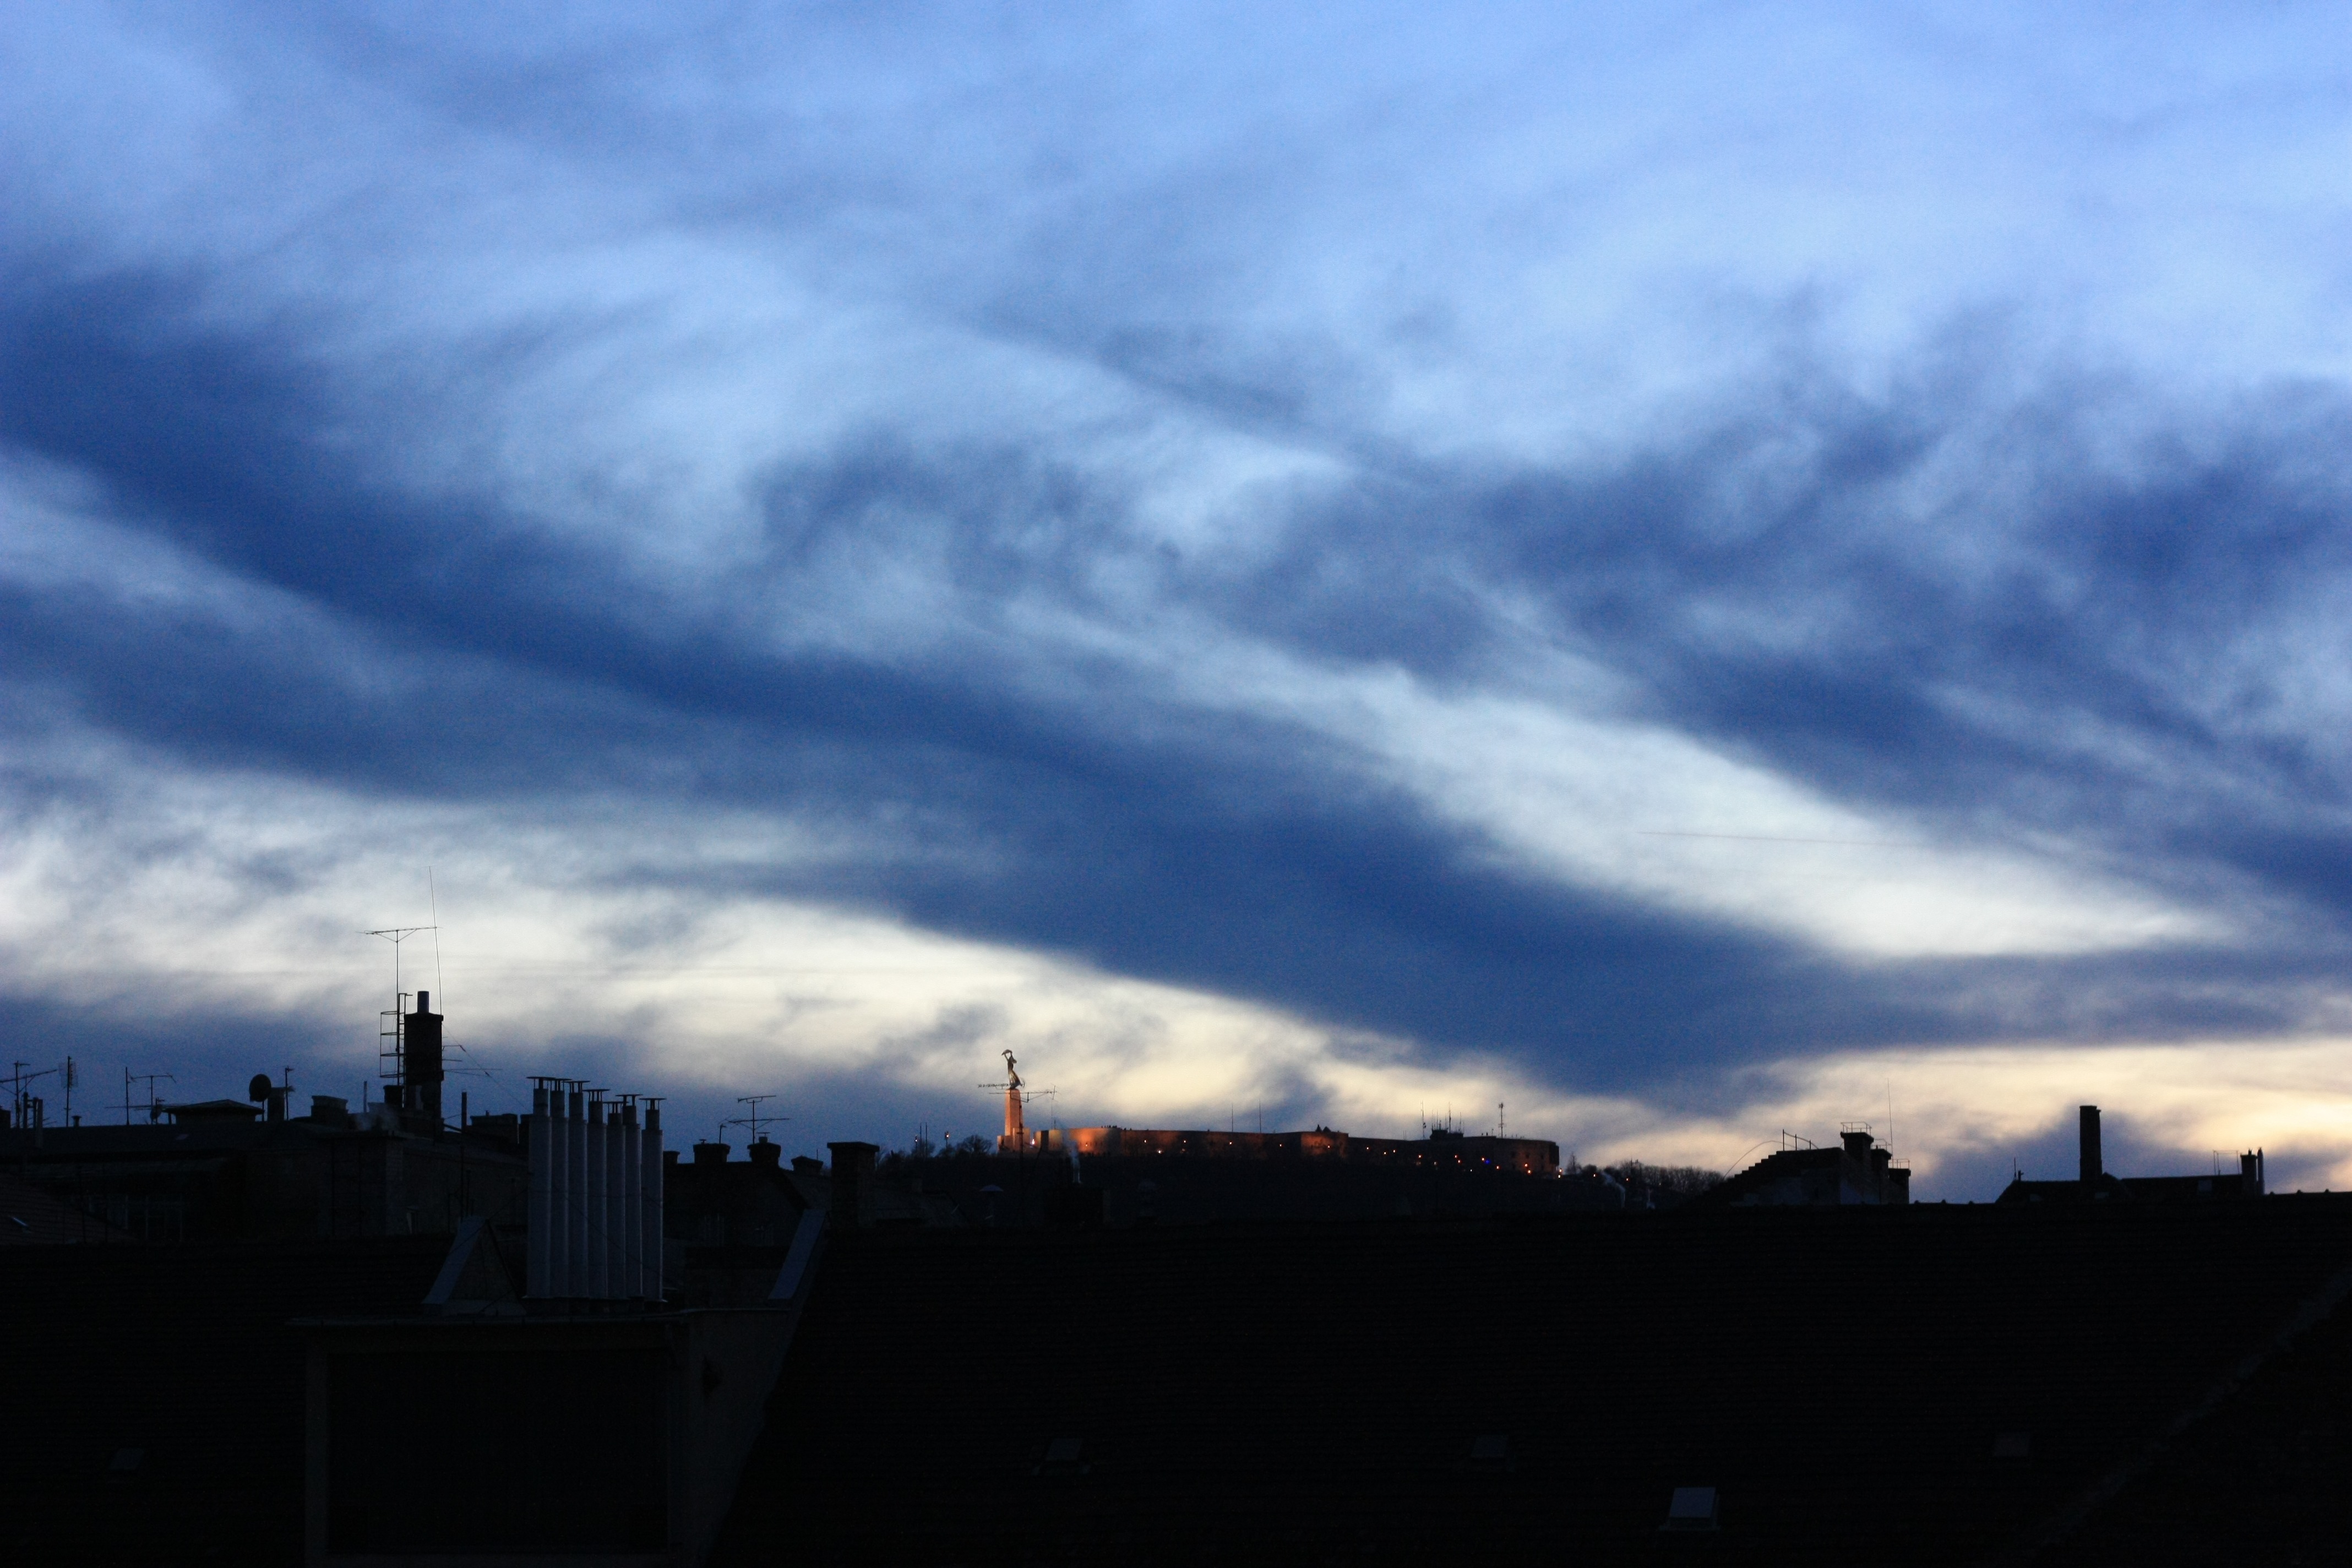
horizon, cloud, sky, sunset, skyline, sunlight, morning, dawn, atmosphere, cityscape, dusk, evening, in the evening, budapest, meteorological phenomenon, atmosphere of earth